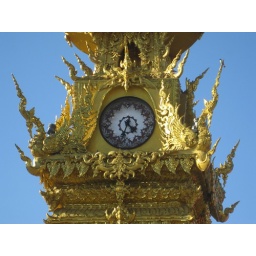
This clock tower is a major landmark in Chiang Rai.